Battle of Biberach (1796)

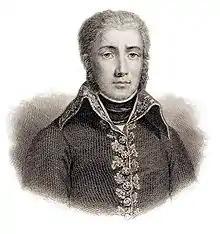
Jean Victor Moreau

In the north, Jourdan left 28,545 soldiers under François Séverin Marceau to blockade Mainz and Ehrenbreitstein. The remainder of the Army of Sambre and Meuse, a total of 46,197 men, advanced east in pursuit of Wartensleben's 36,284 Austrian soldiers. In the south, the Army of the Rhine and Moselle also marched east with its left wing led by Louis Desaix, its center commanded by Laurent de Gouvion Saint-Cyr, and its right wing under Pierre Marie Barthélemy Ferino. In the Battle of Neresheim on 11 August 1796, Archduke Charles lashed out at Moreau's army, but his troops were repulsed mostly by Saint-Cyr's forces. The Archduke then withdrew his army to the south bank of the Danube. In the north, Jourdan's army pushed Wartensleben's troops behind the Naab River.